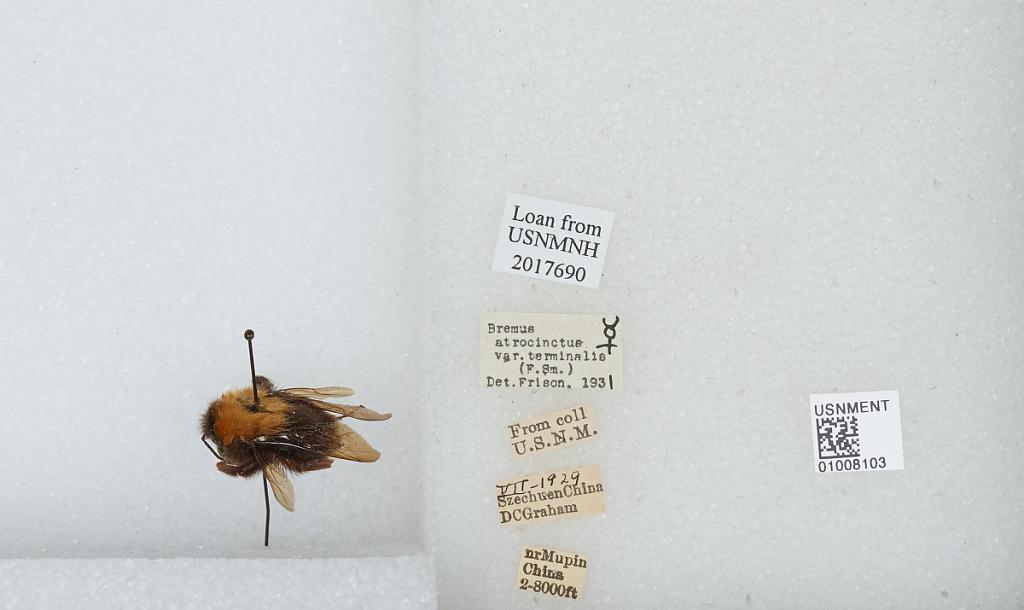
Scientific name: Bombus (Festivobombus) festivus Smith
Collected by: D. Graham
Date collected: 1929-7-
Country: China
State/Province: Sichuan
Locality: near Muping, formerly Mupin
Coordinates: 30.3692, 102.814
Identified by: Frison